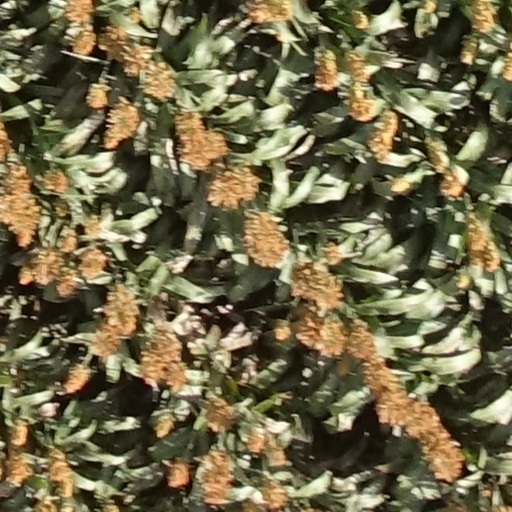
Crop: sorghum